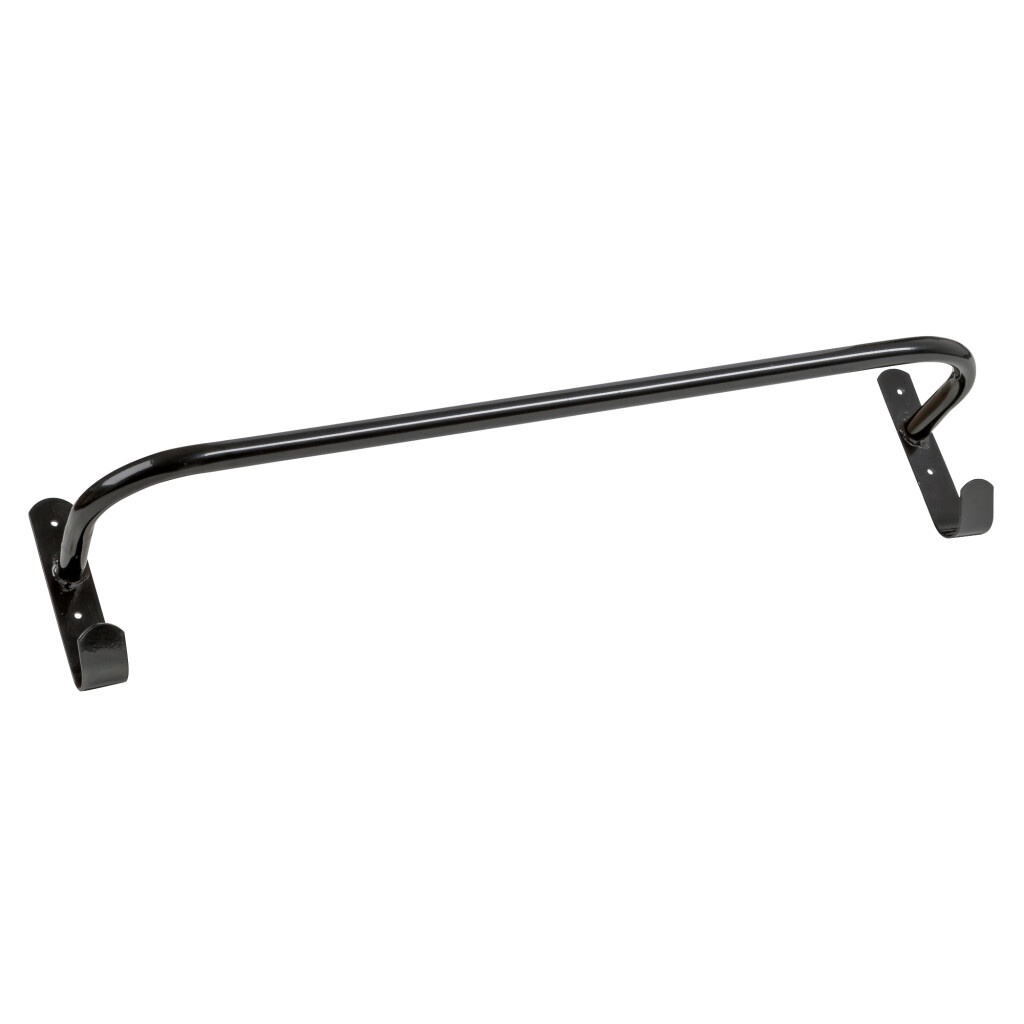
Deckenhalter Metall
Deckenhalter aus Metall mit Pulverbeschichtung. Hochwertige Ausführung aus Metall (91cm x 20cm) aus Stabilen Metallrohren (Pulverbeschichtet) für die Stalltür oder Sattelkammer zusätzliche 2 Haken zum aufhängen inkl. 4 Schrauben + Dübel
Brand: CN
Category: Home & Garden > Household Supplies > Storage & Organization > Storage Hooks & Racks > Utility Hooks